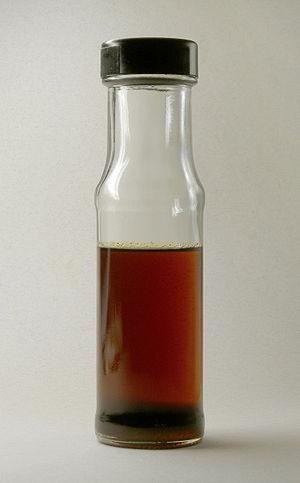
L'huile de sésame est une huile végétale extraite des graines de sésame ; elle possède un arôme particulier et le goût des graines dont elle provient.